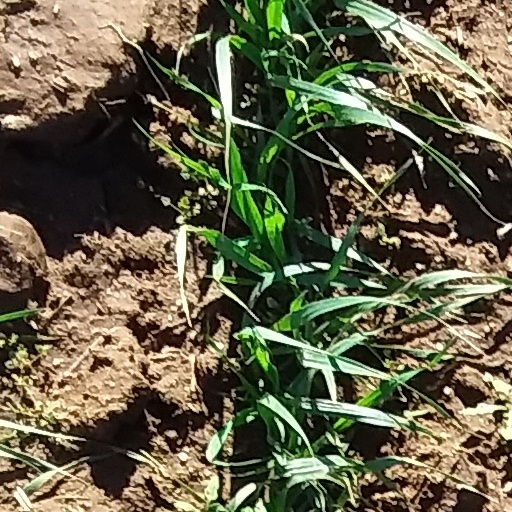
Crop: wheat